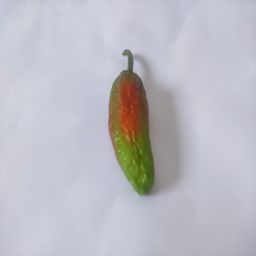
Crop: New Mexico Green Chile
Quality: Old